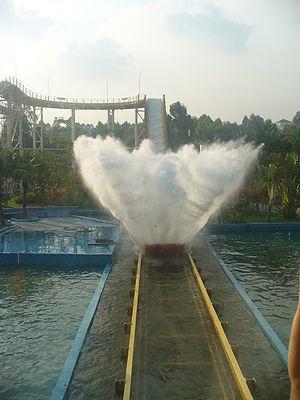
Chimelong Paradise est un parc d'attractions situé dans le district de Panyu, à Canton, dans la province de Guangdong, en République populaire de Chine. Il fait partie du complexe de loisirs Guangzhou Chimelong Tourist Resort.